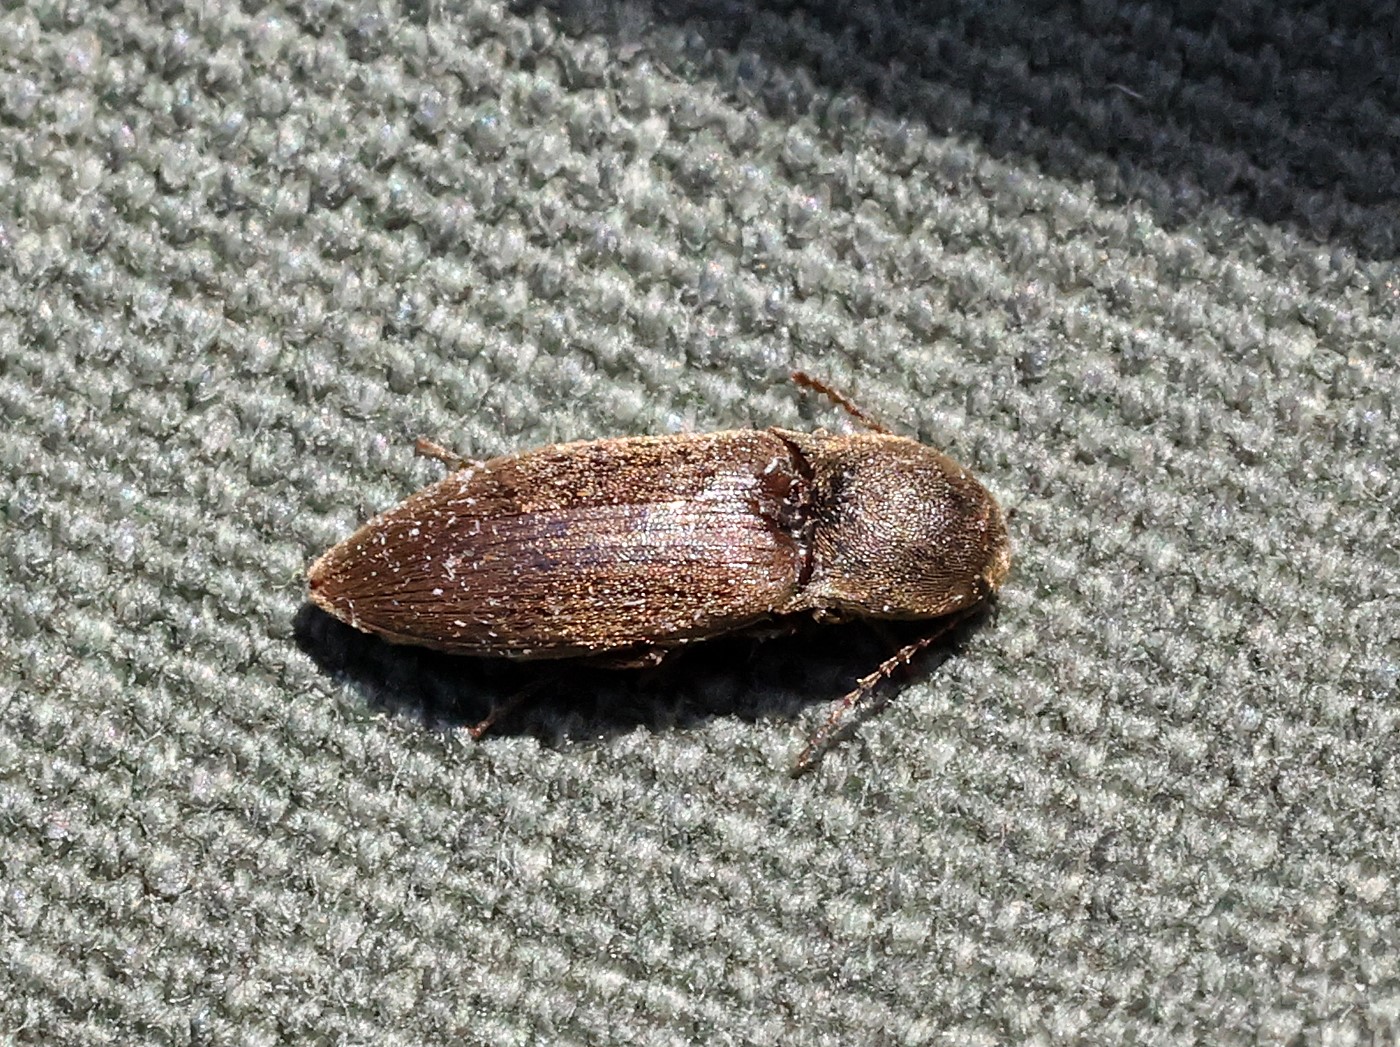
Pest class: clickbeetles_wireworms